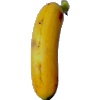
Label: banana_lady_finger